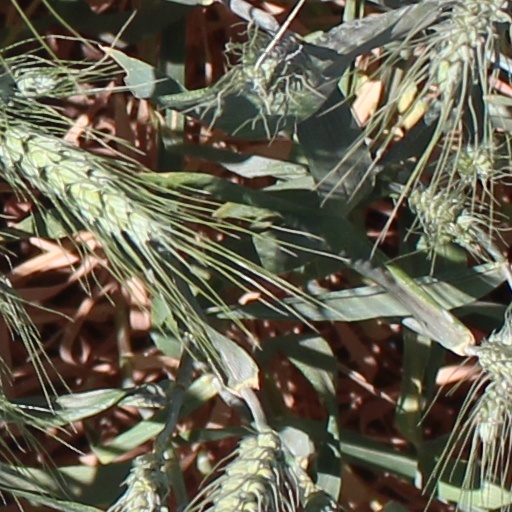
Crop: wheat